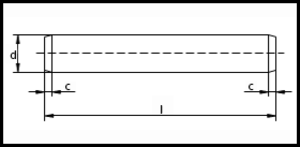
ISO 2338
ISO 2338
ISO 2338
ISO 2338 er en ISO standard for en Stift.